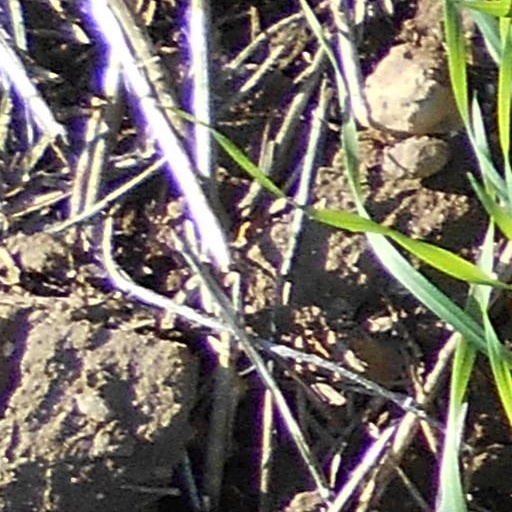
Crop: wheat